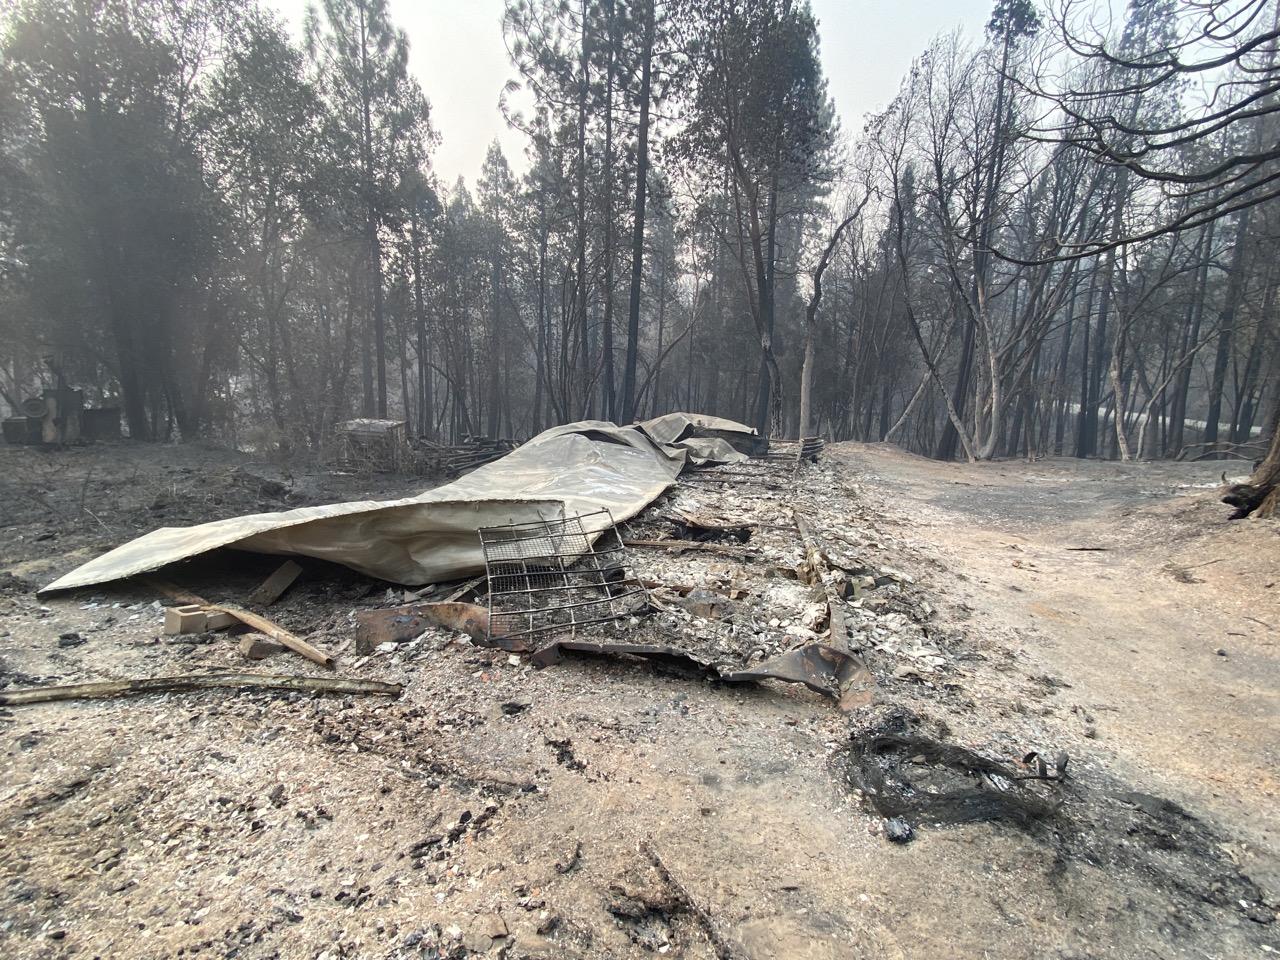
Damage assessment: destroyed